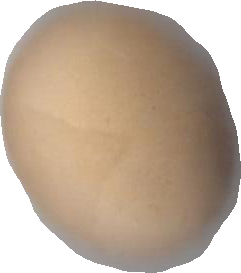
Variety: Dega